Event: Nepal Earthquake
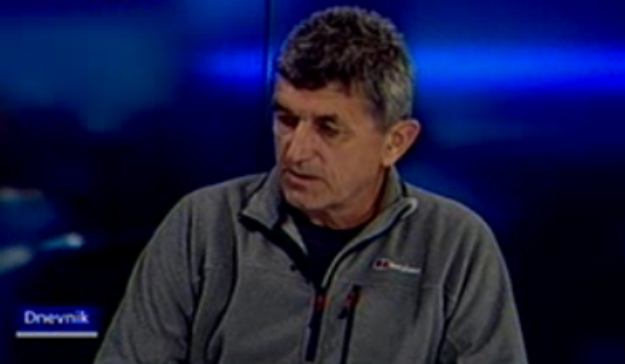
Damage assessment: no_damage